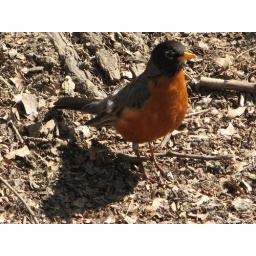
A bird often spotted in Central Park, New York. IMG_10743